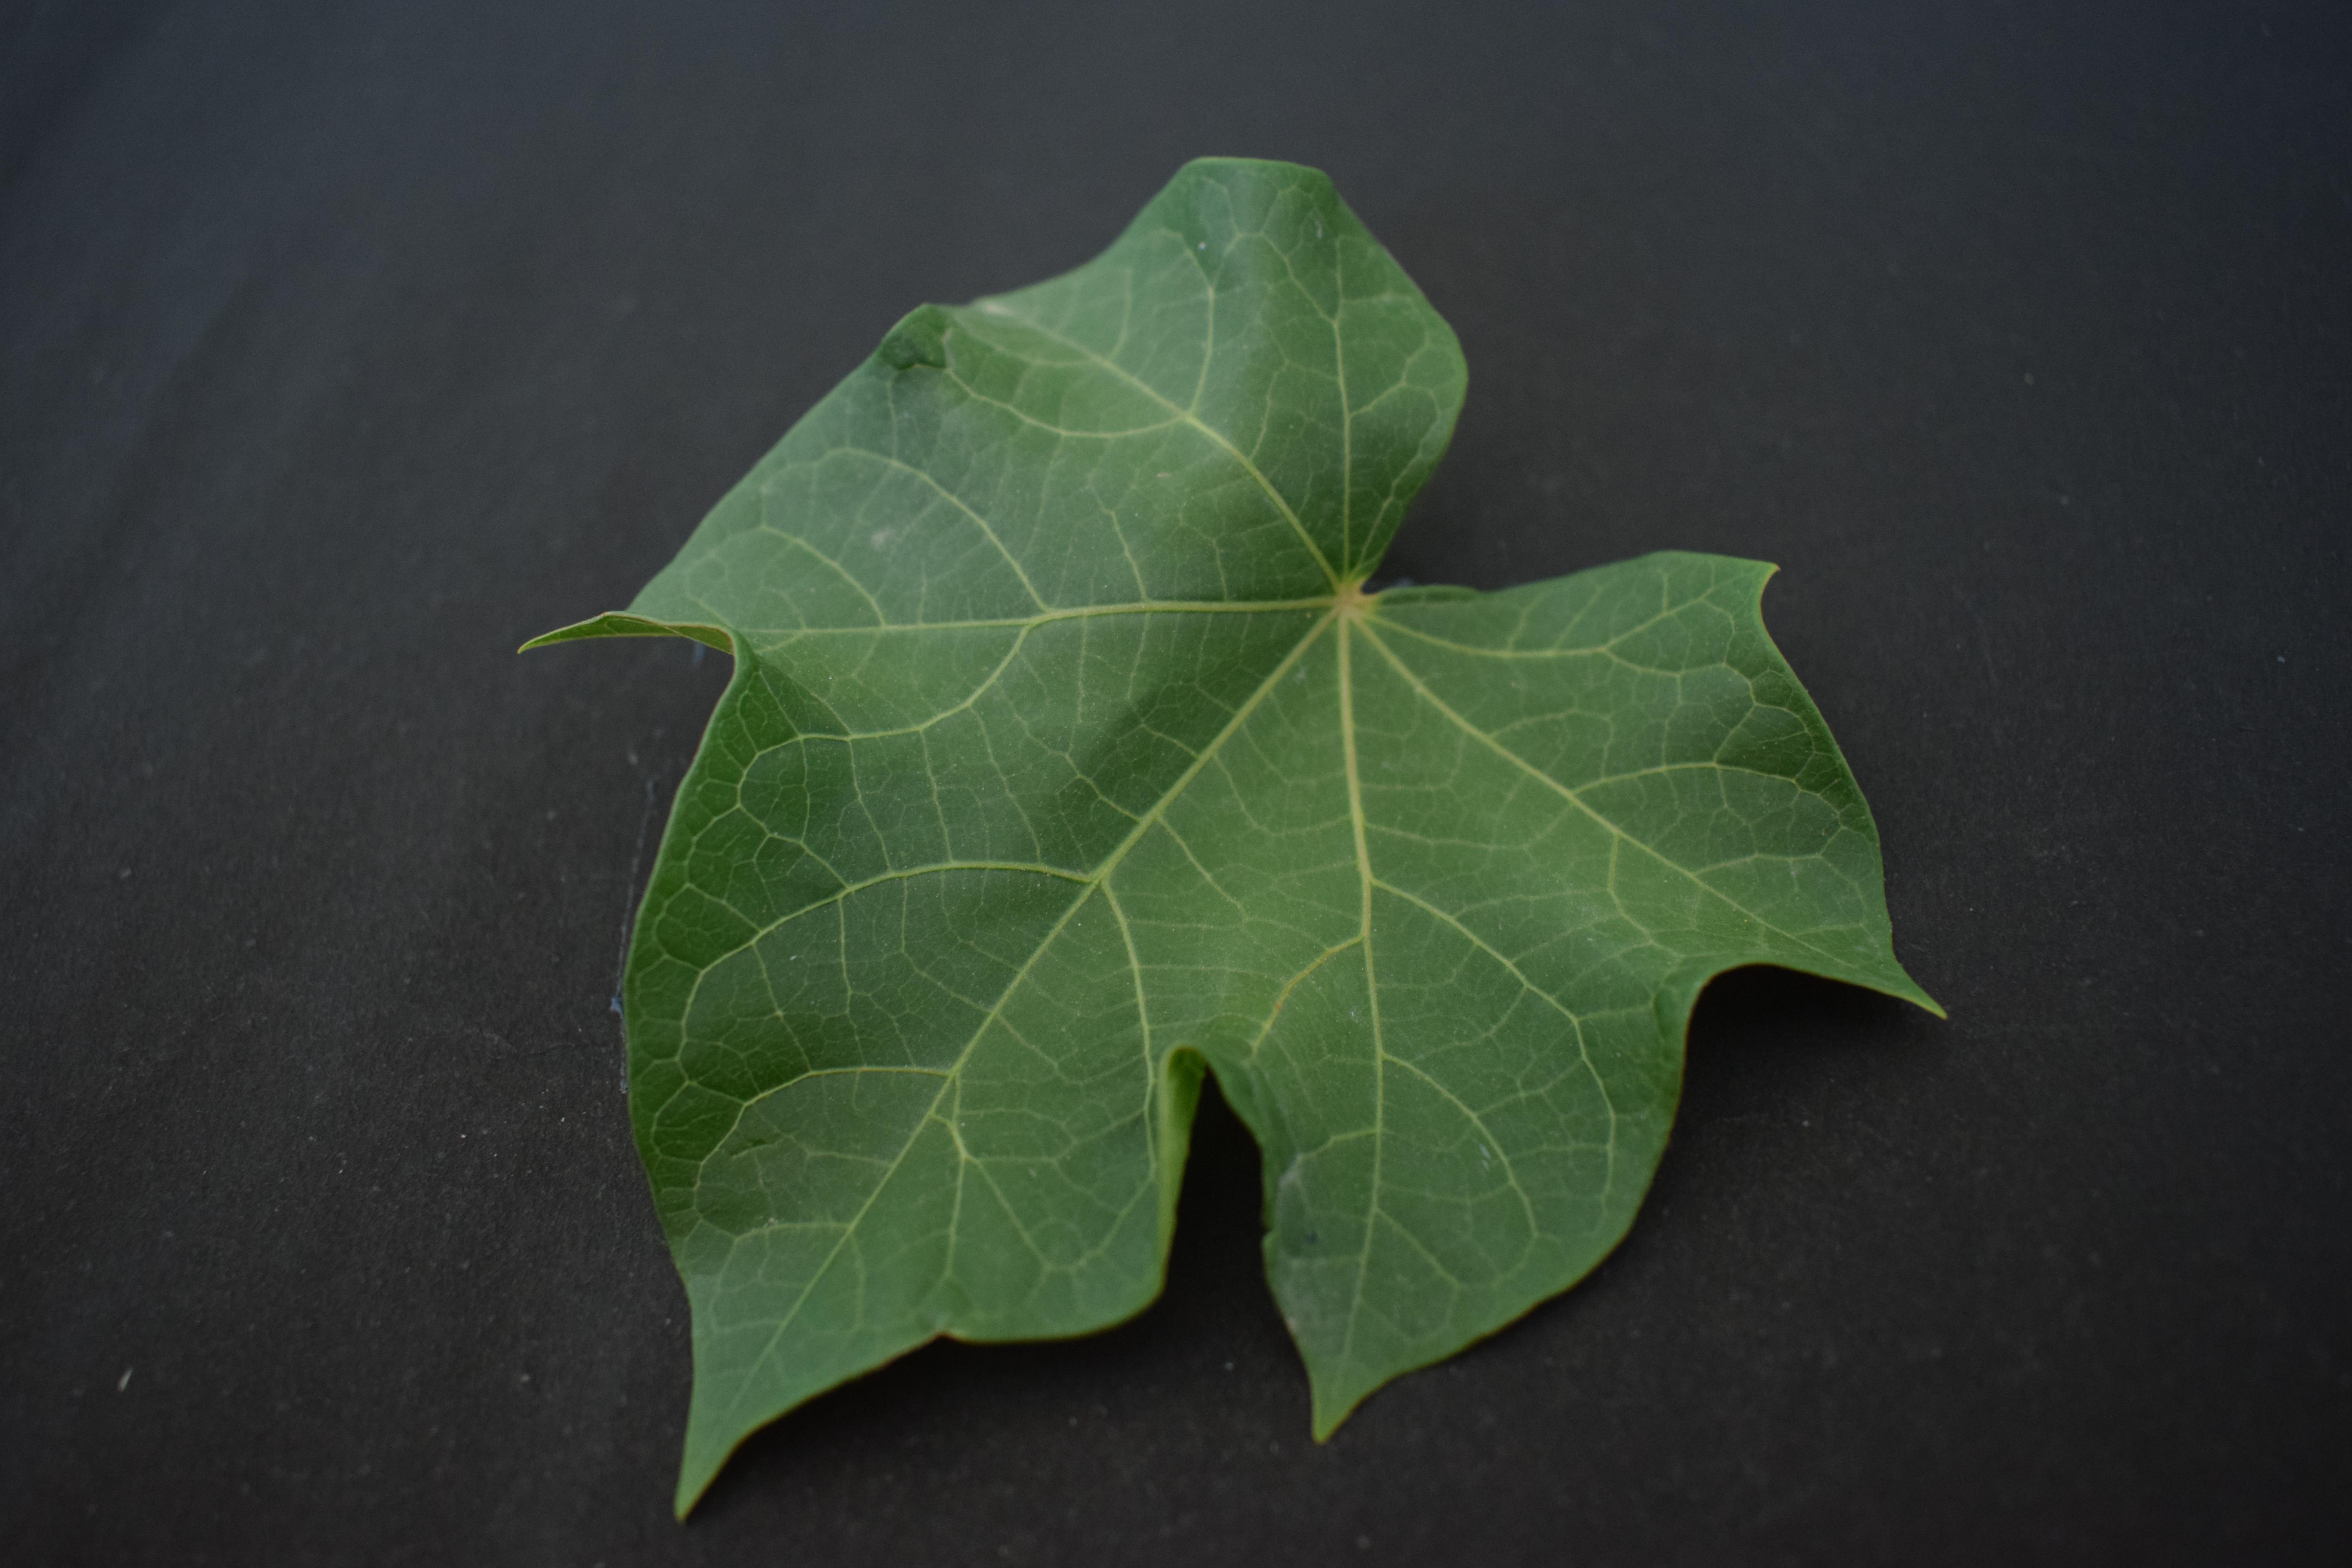
Plant species: Jatropha